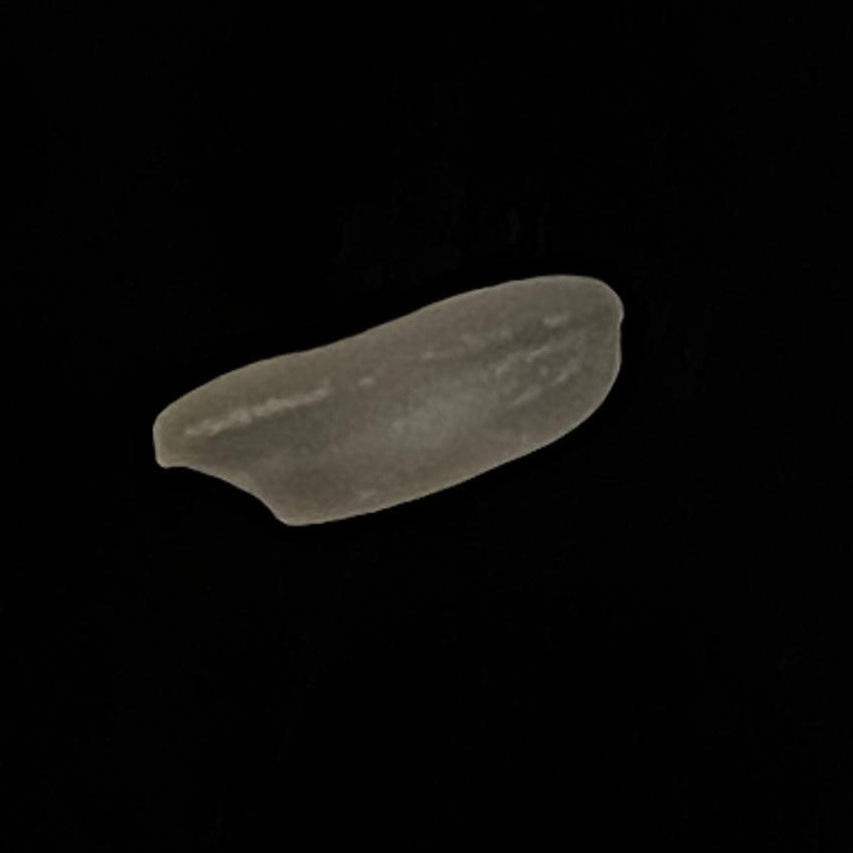
Rice variety: Subol_Lota